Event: Nepal Earthquake
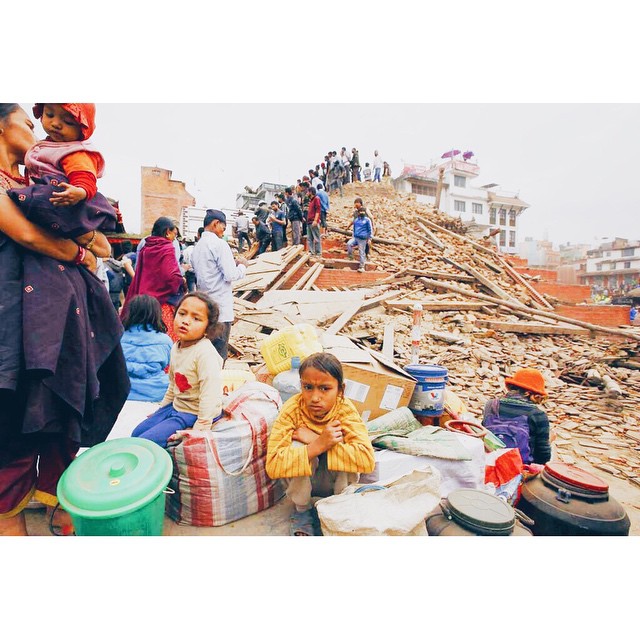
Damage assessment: damage